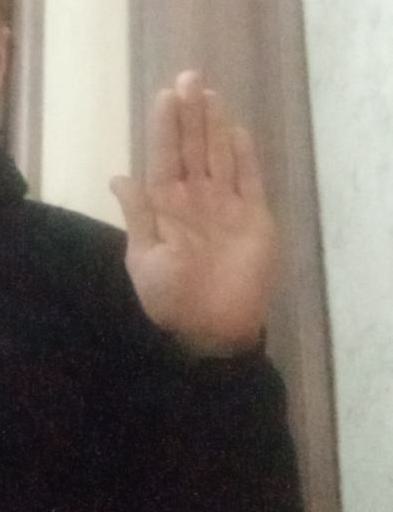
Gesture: stop